Christianity in Iraq

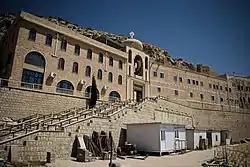
Mar Mattai Monastery, the Saint Matthew Monastery, Iraq (دير مار متى ܕܝܪܐ ܕܡܪܝ ܡܬܝ)

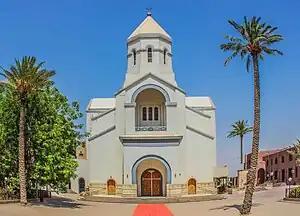
The Armenian Church of Baghdad, Iraq

The vast majority of Christians in Iraq are indigenous Assyrians who descend from ancient Assyria. They are considered to be one of the oldest and continuous Christian communities in the world.